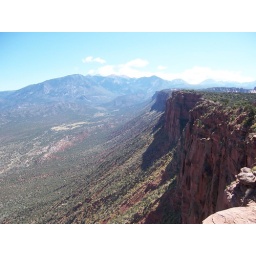
This was a cliff face we found while mountain biking in Moab, Utah. Quite the sight!